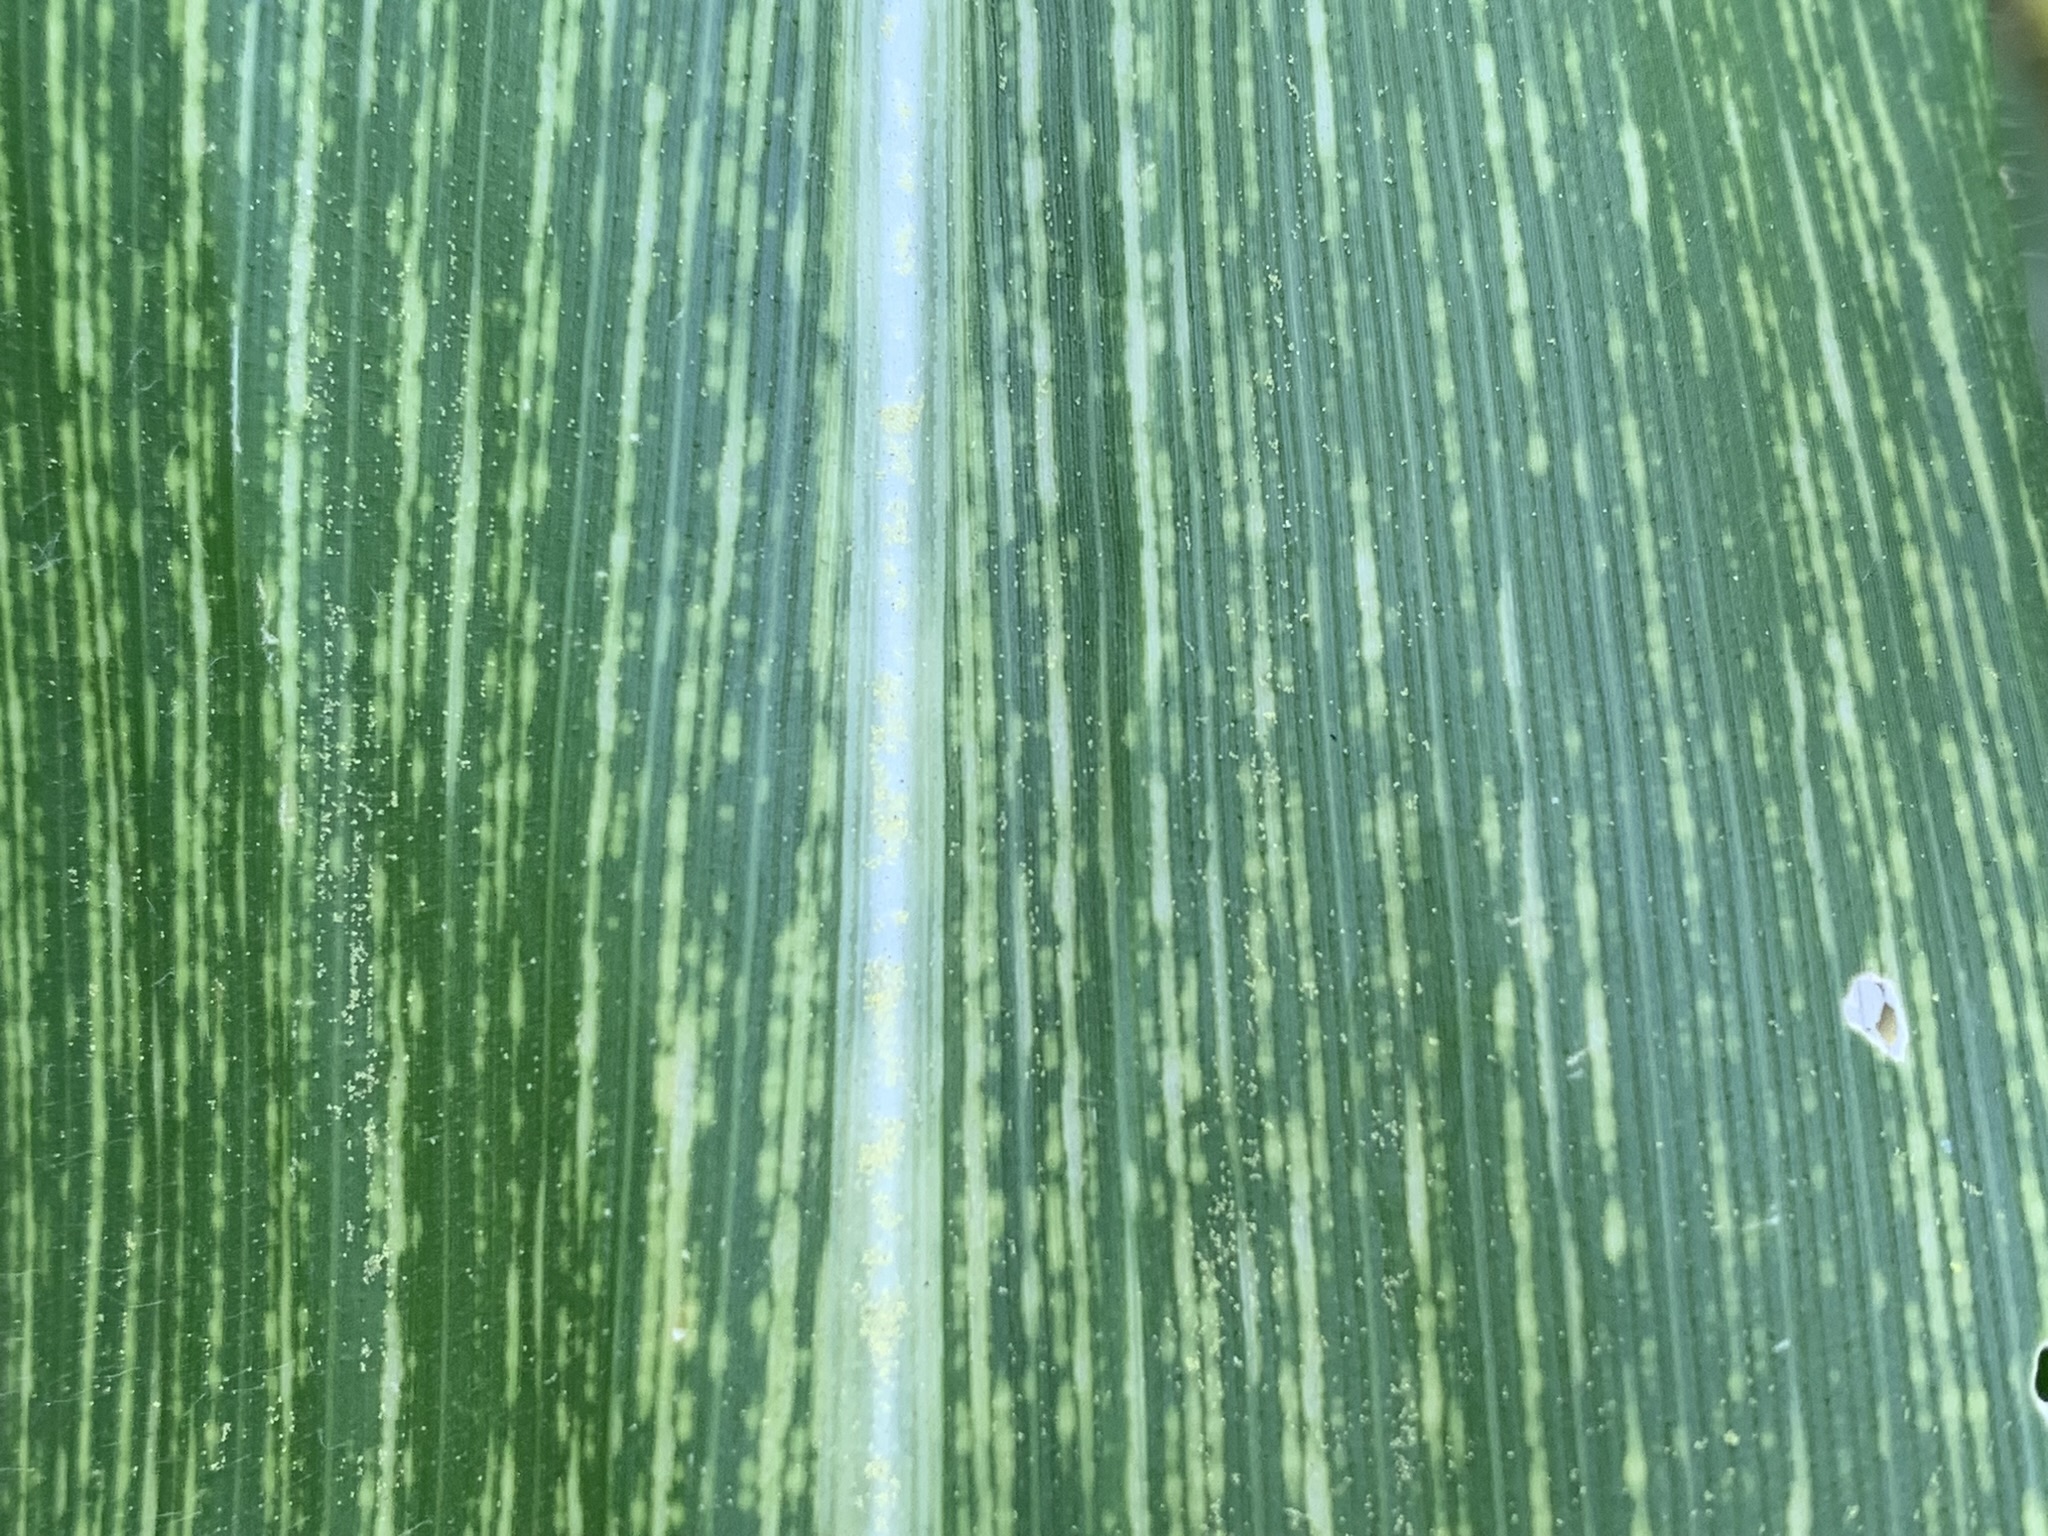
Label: MSV